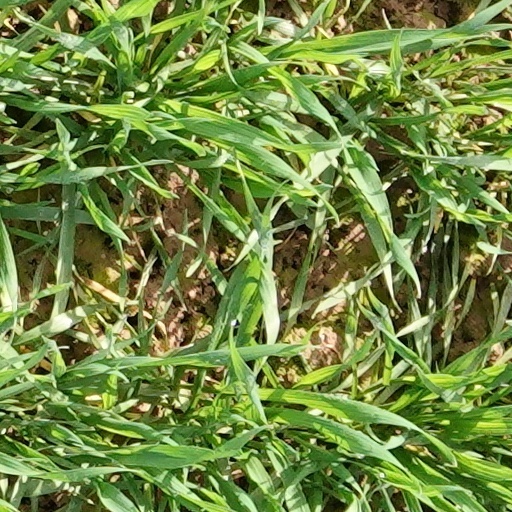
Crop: wheat